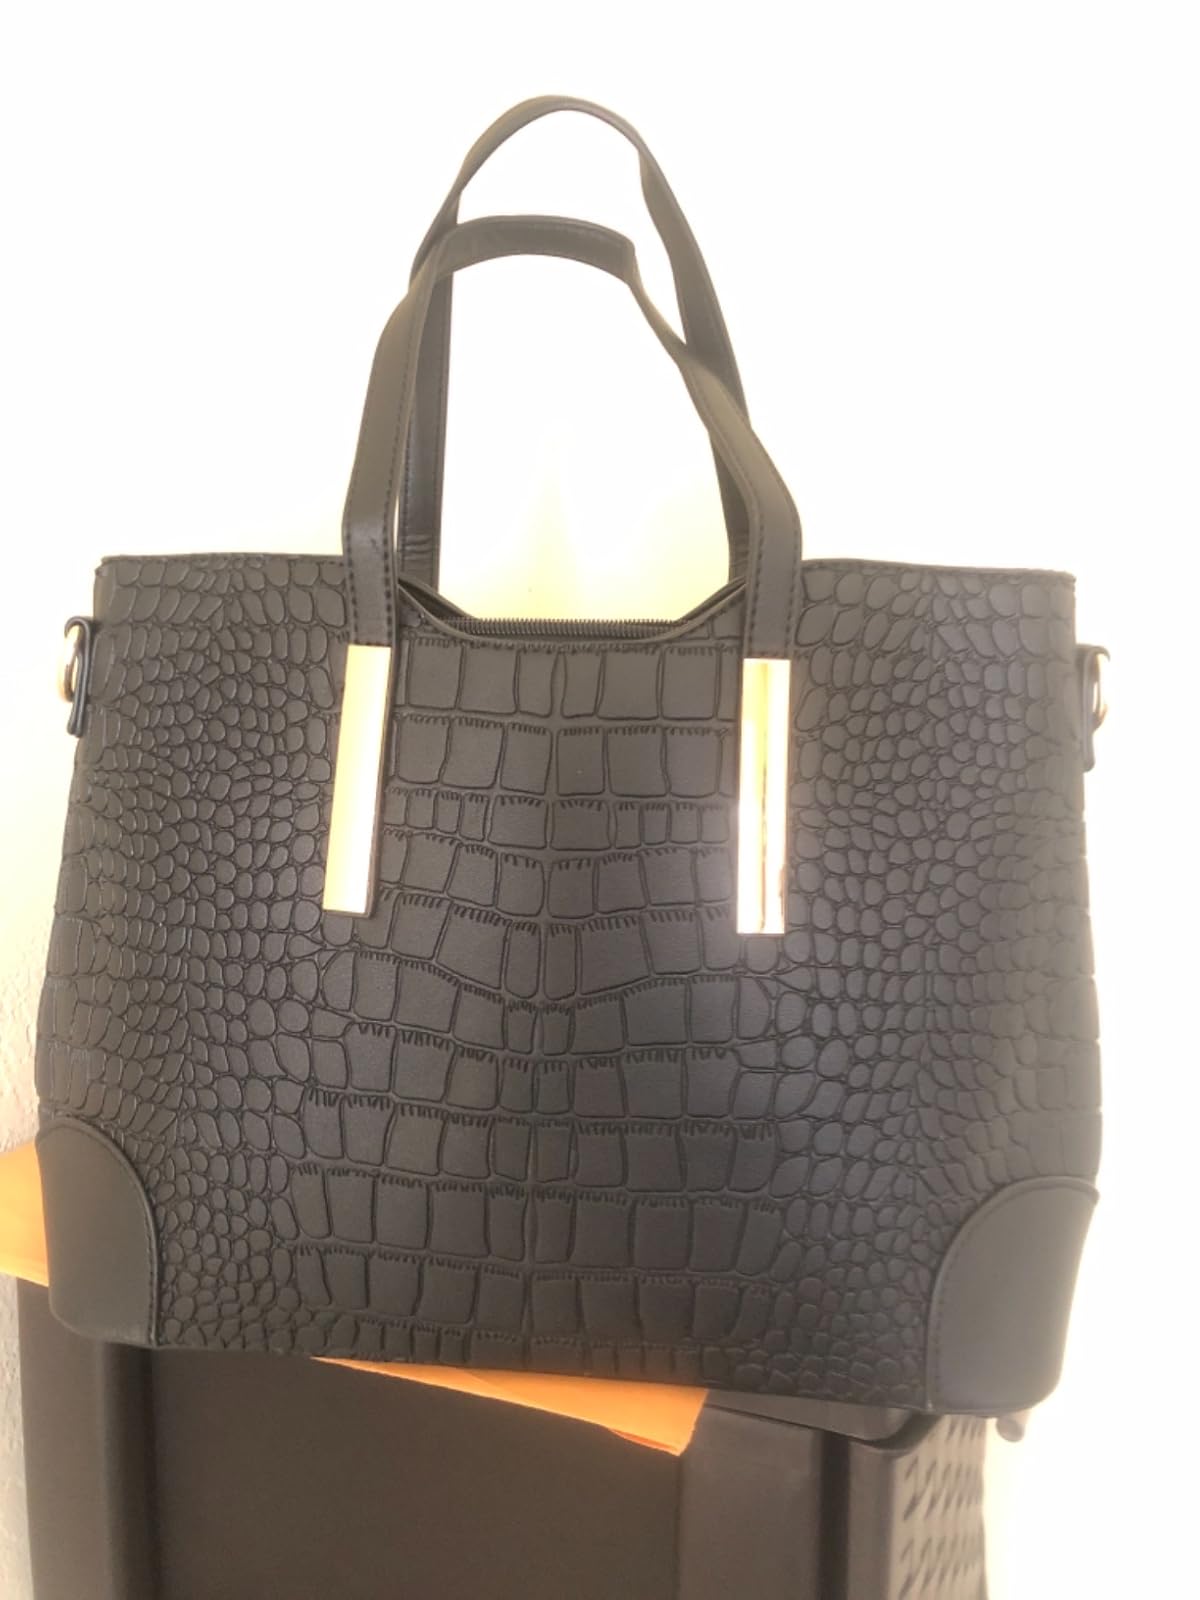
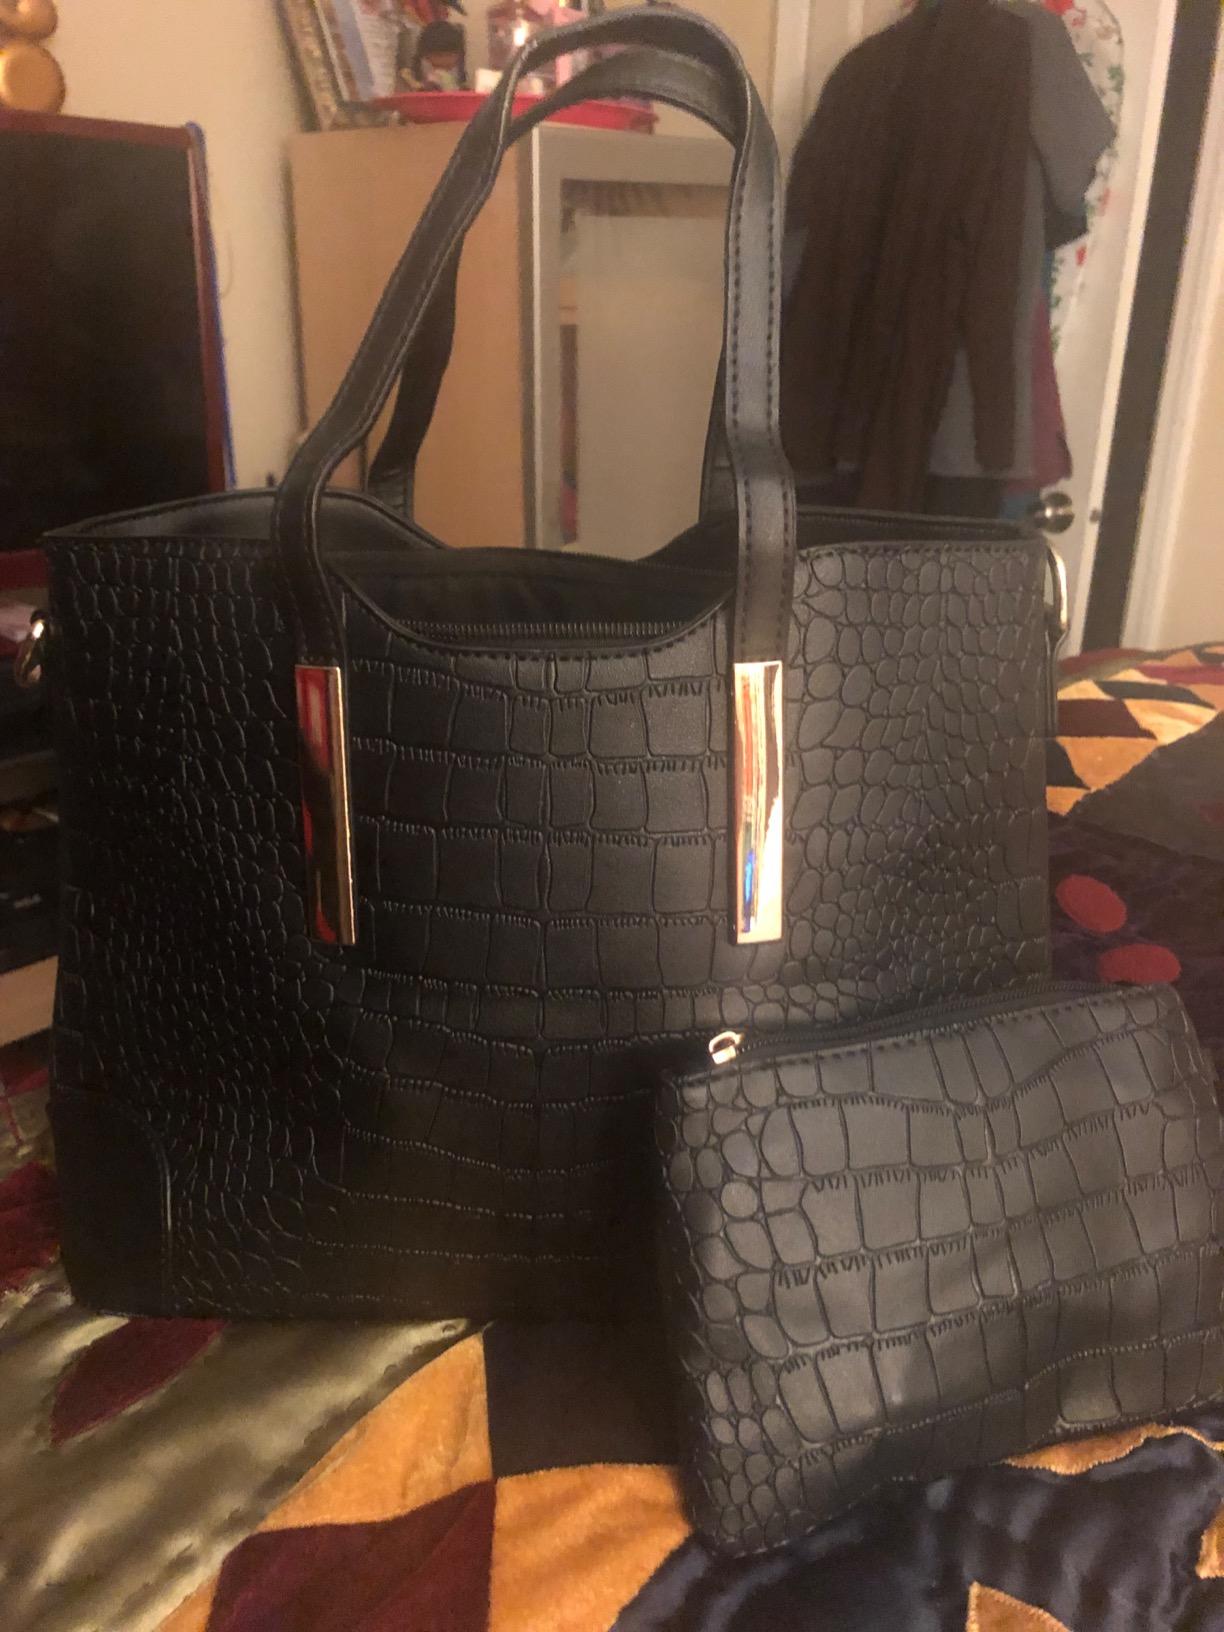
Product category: accessories_handbag
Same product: yes